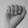
ASL letter: A